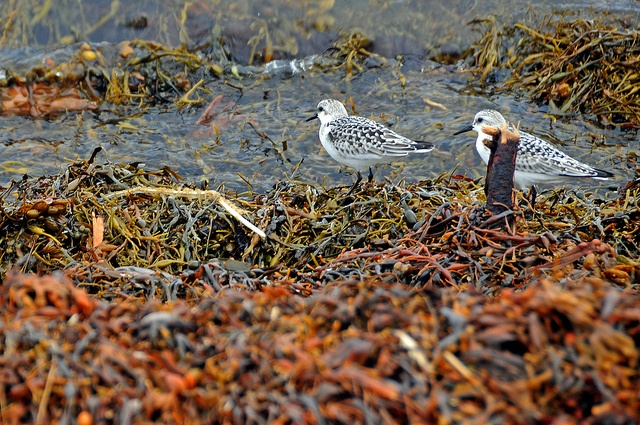
A couple of small birds standing by some water.
A couple of small birds next to each other
Birds standing on plants that are submerged partially in water.
Two birds stand in grass next to shallow water.
Some very cute small birds in some grassy area.